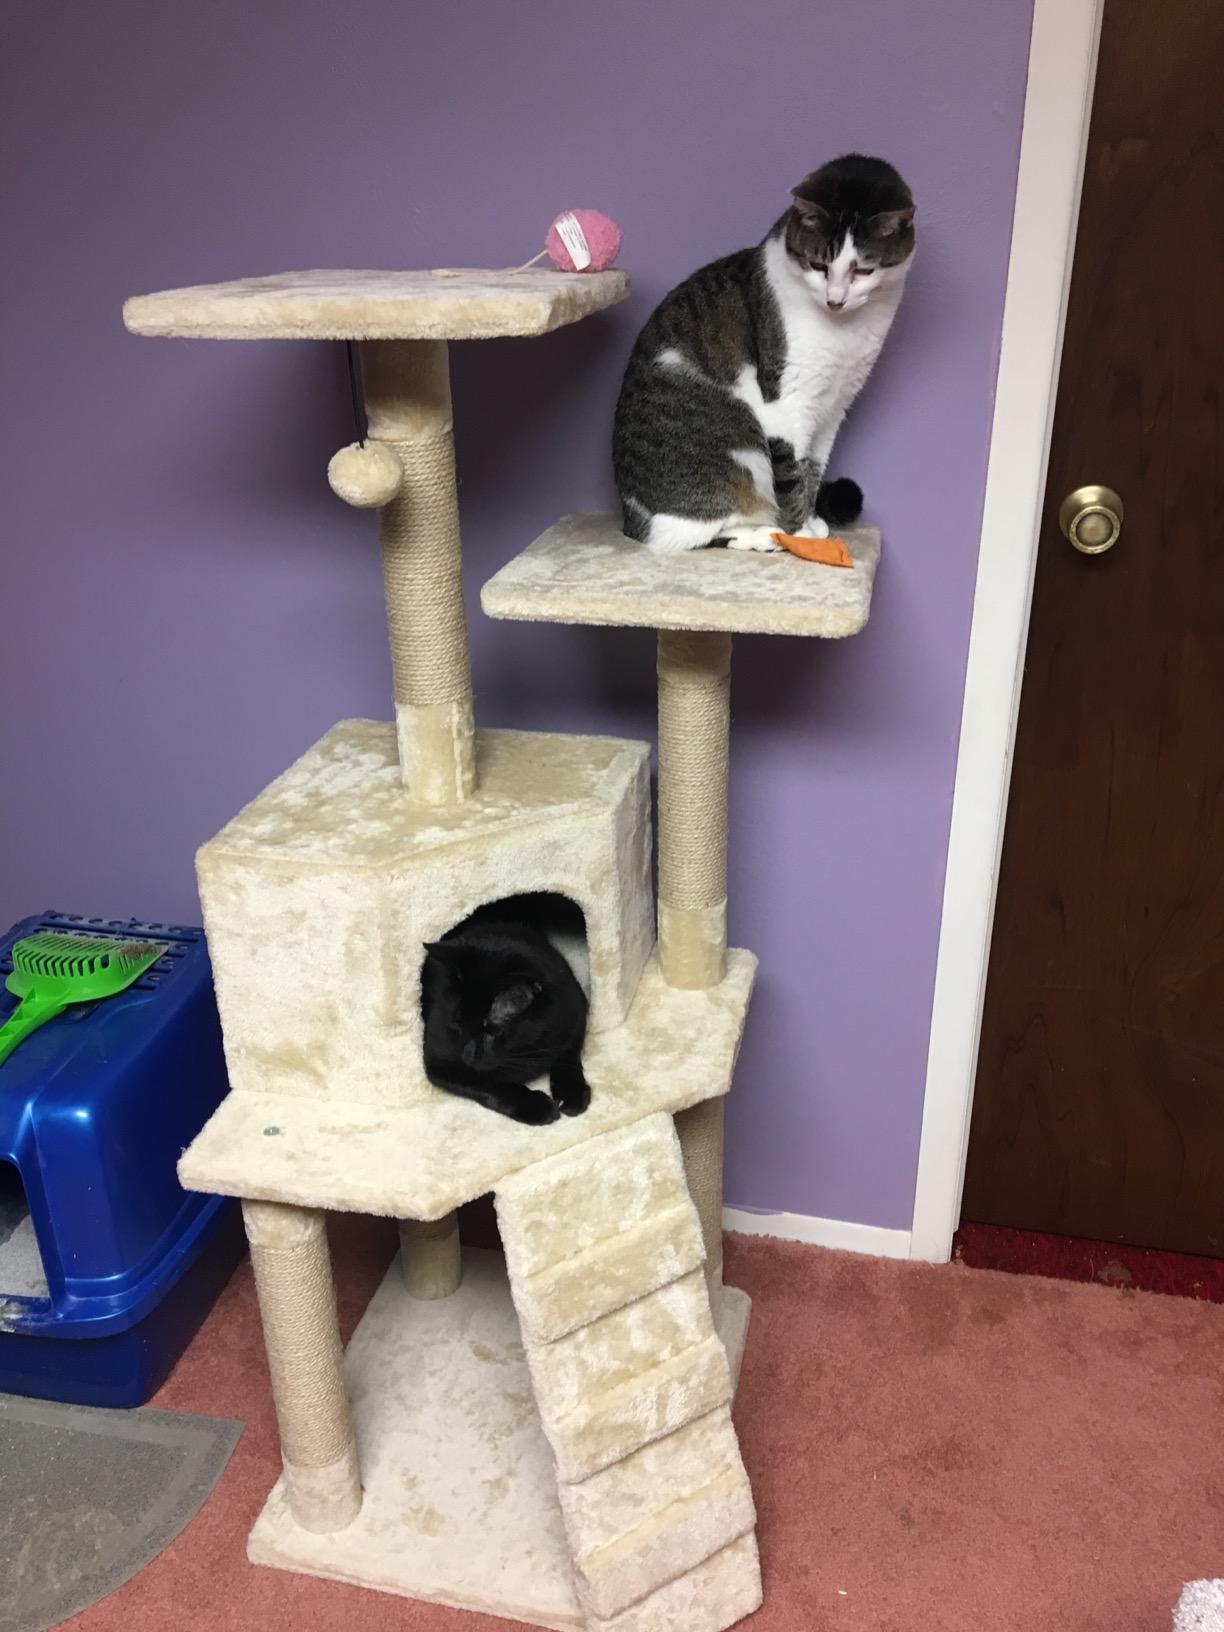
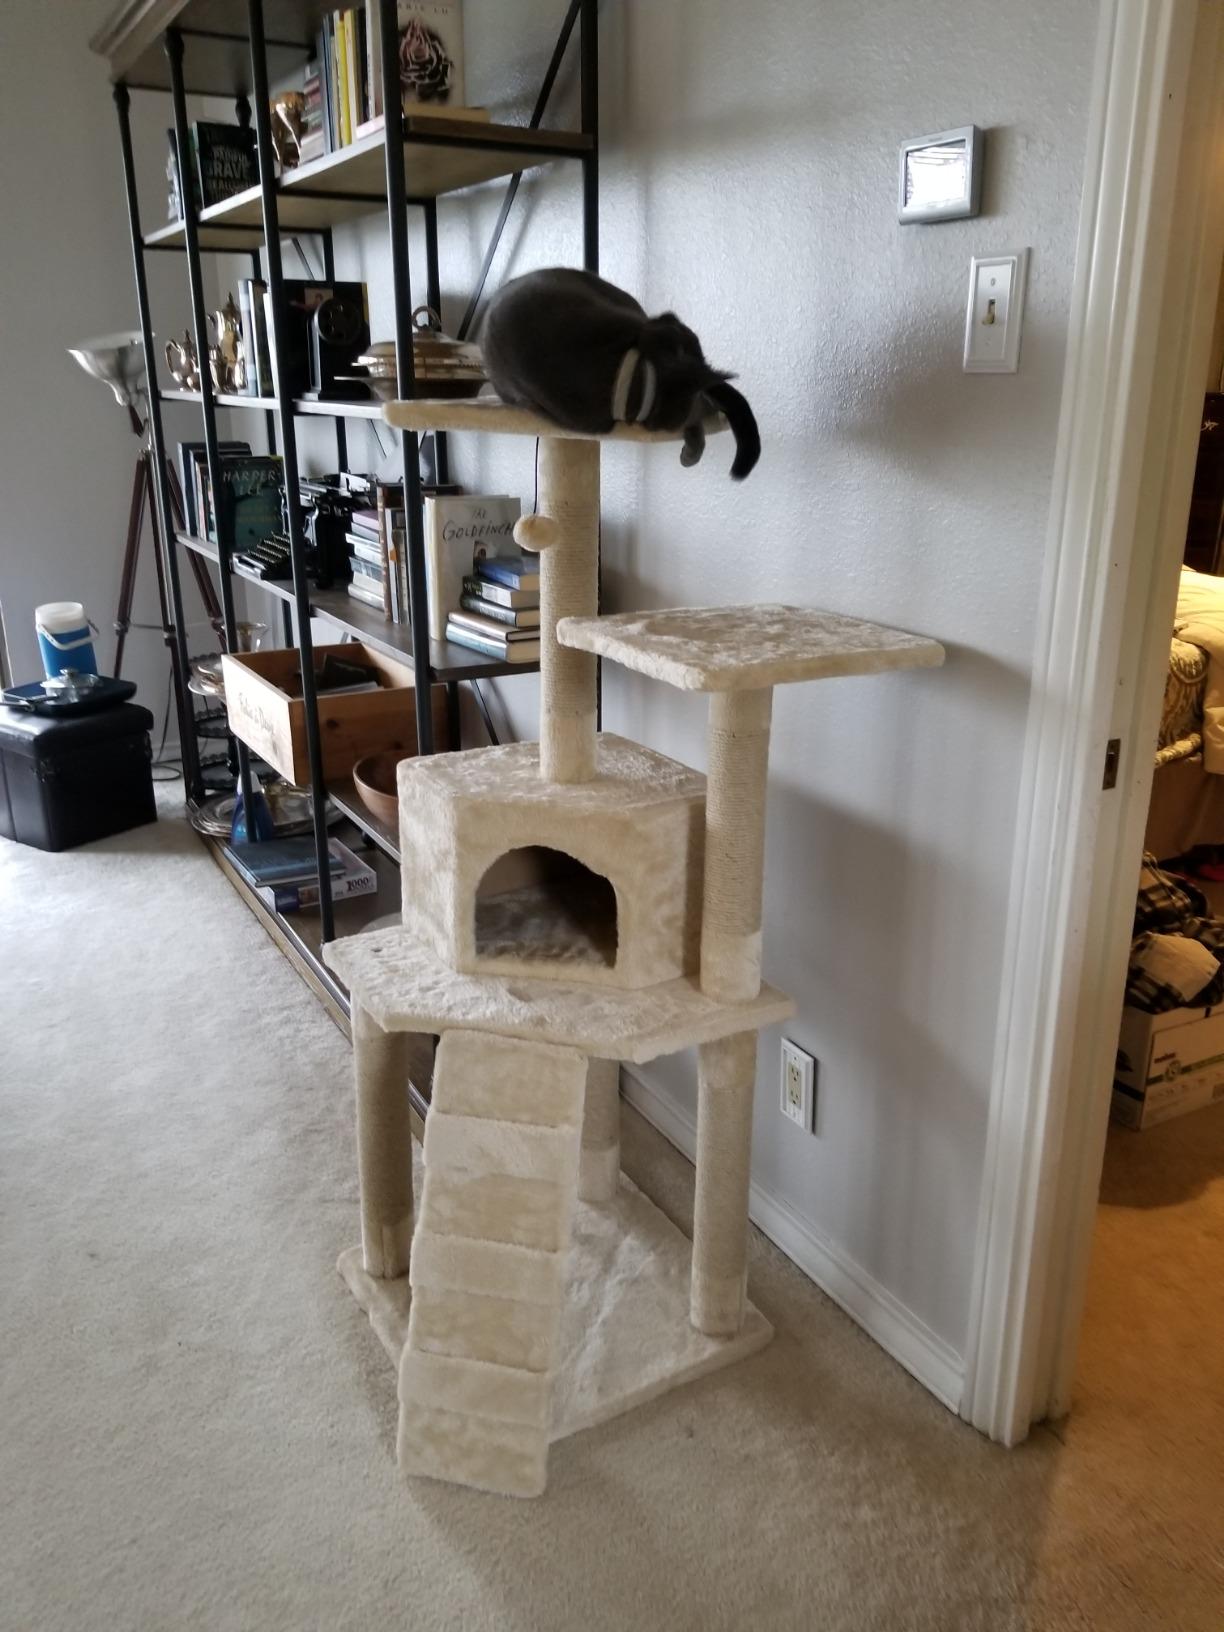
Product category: items_cat tree
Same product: yes